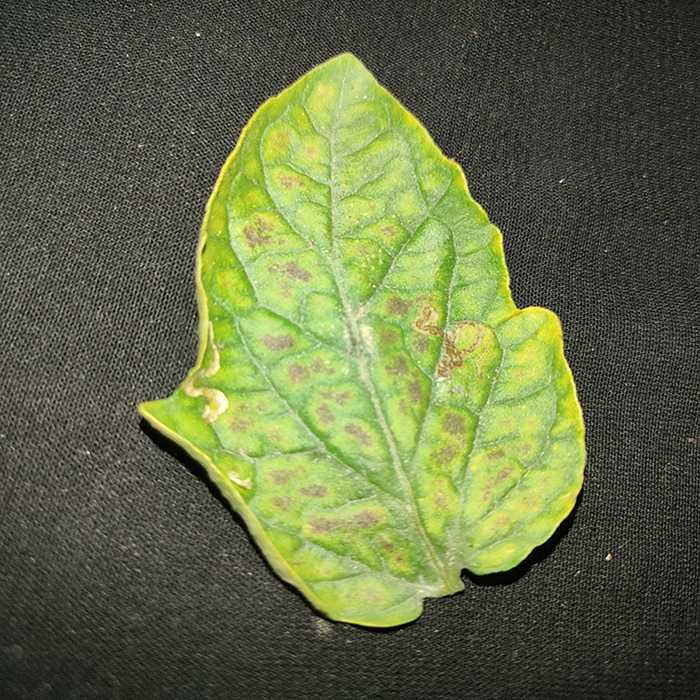
Plant: Tomato
Label: Tomato spotted wilt